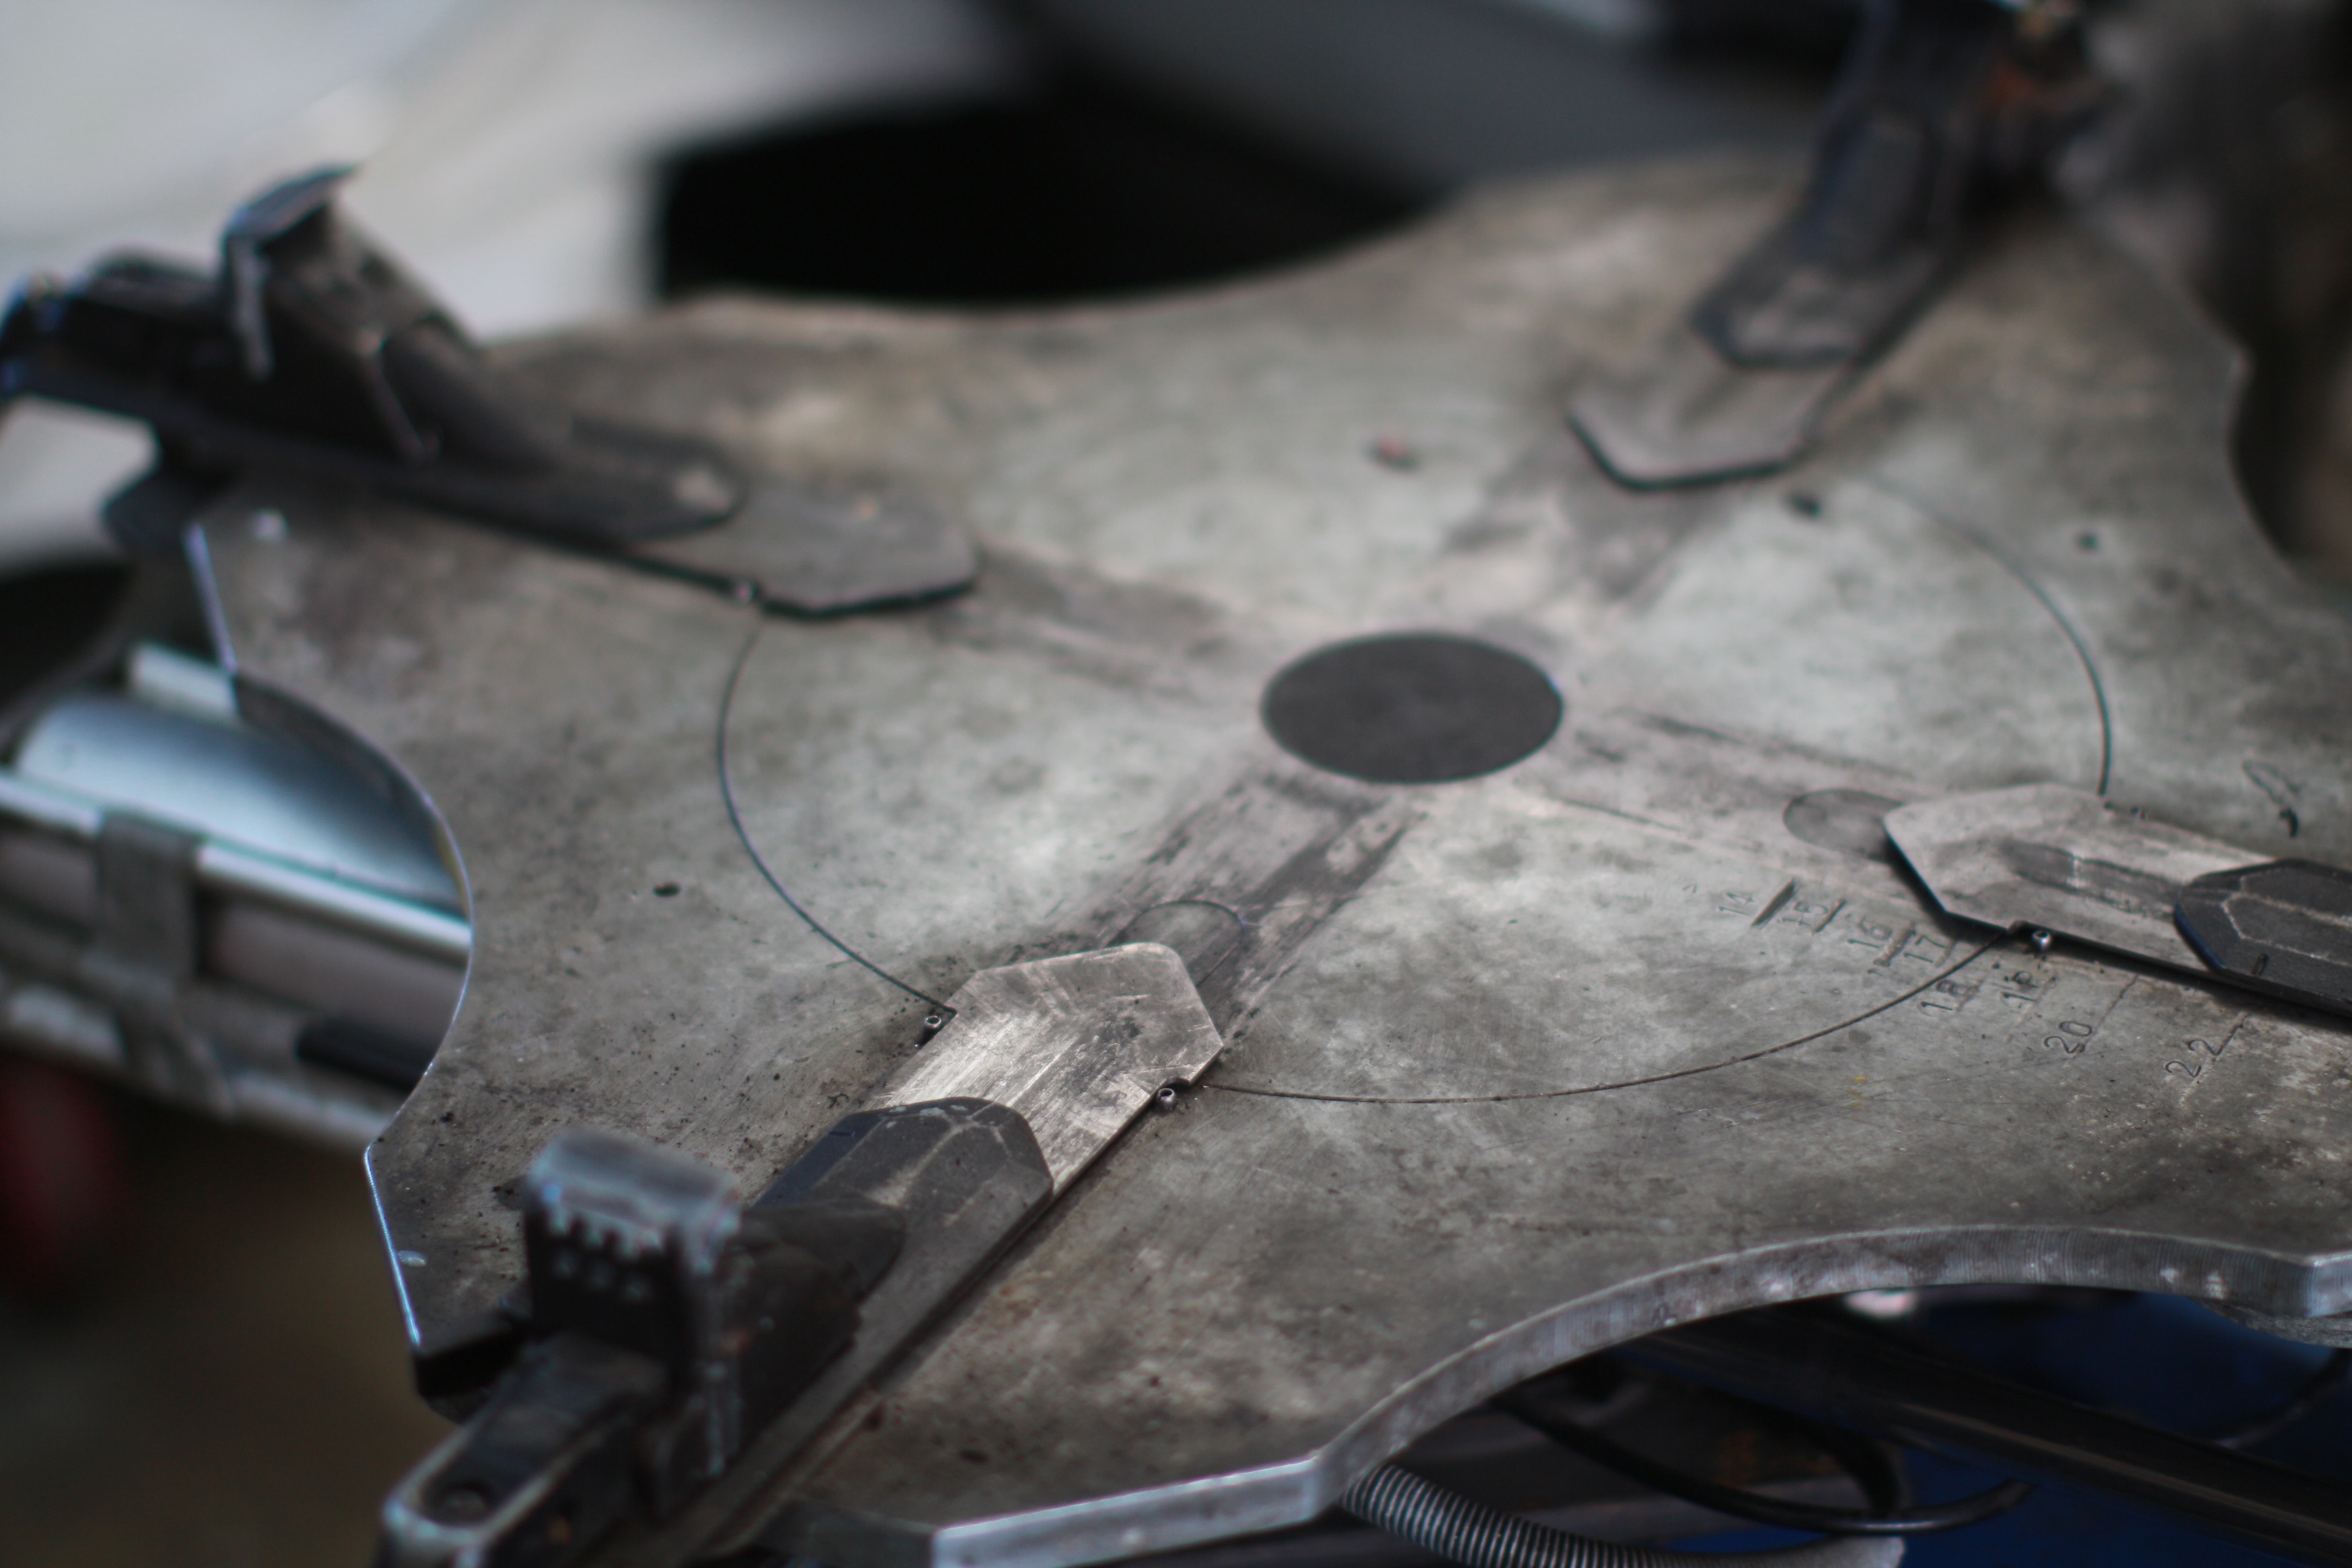
wheel, bumper, firearm, auto part, automotive exterior